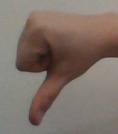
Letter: waw